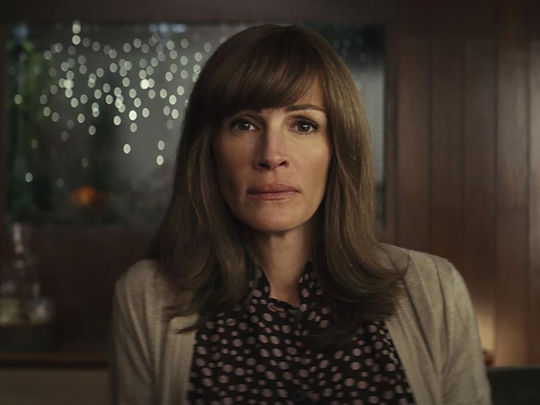
Gender: women